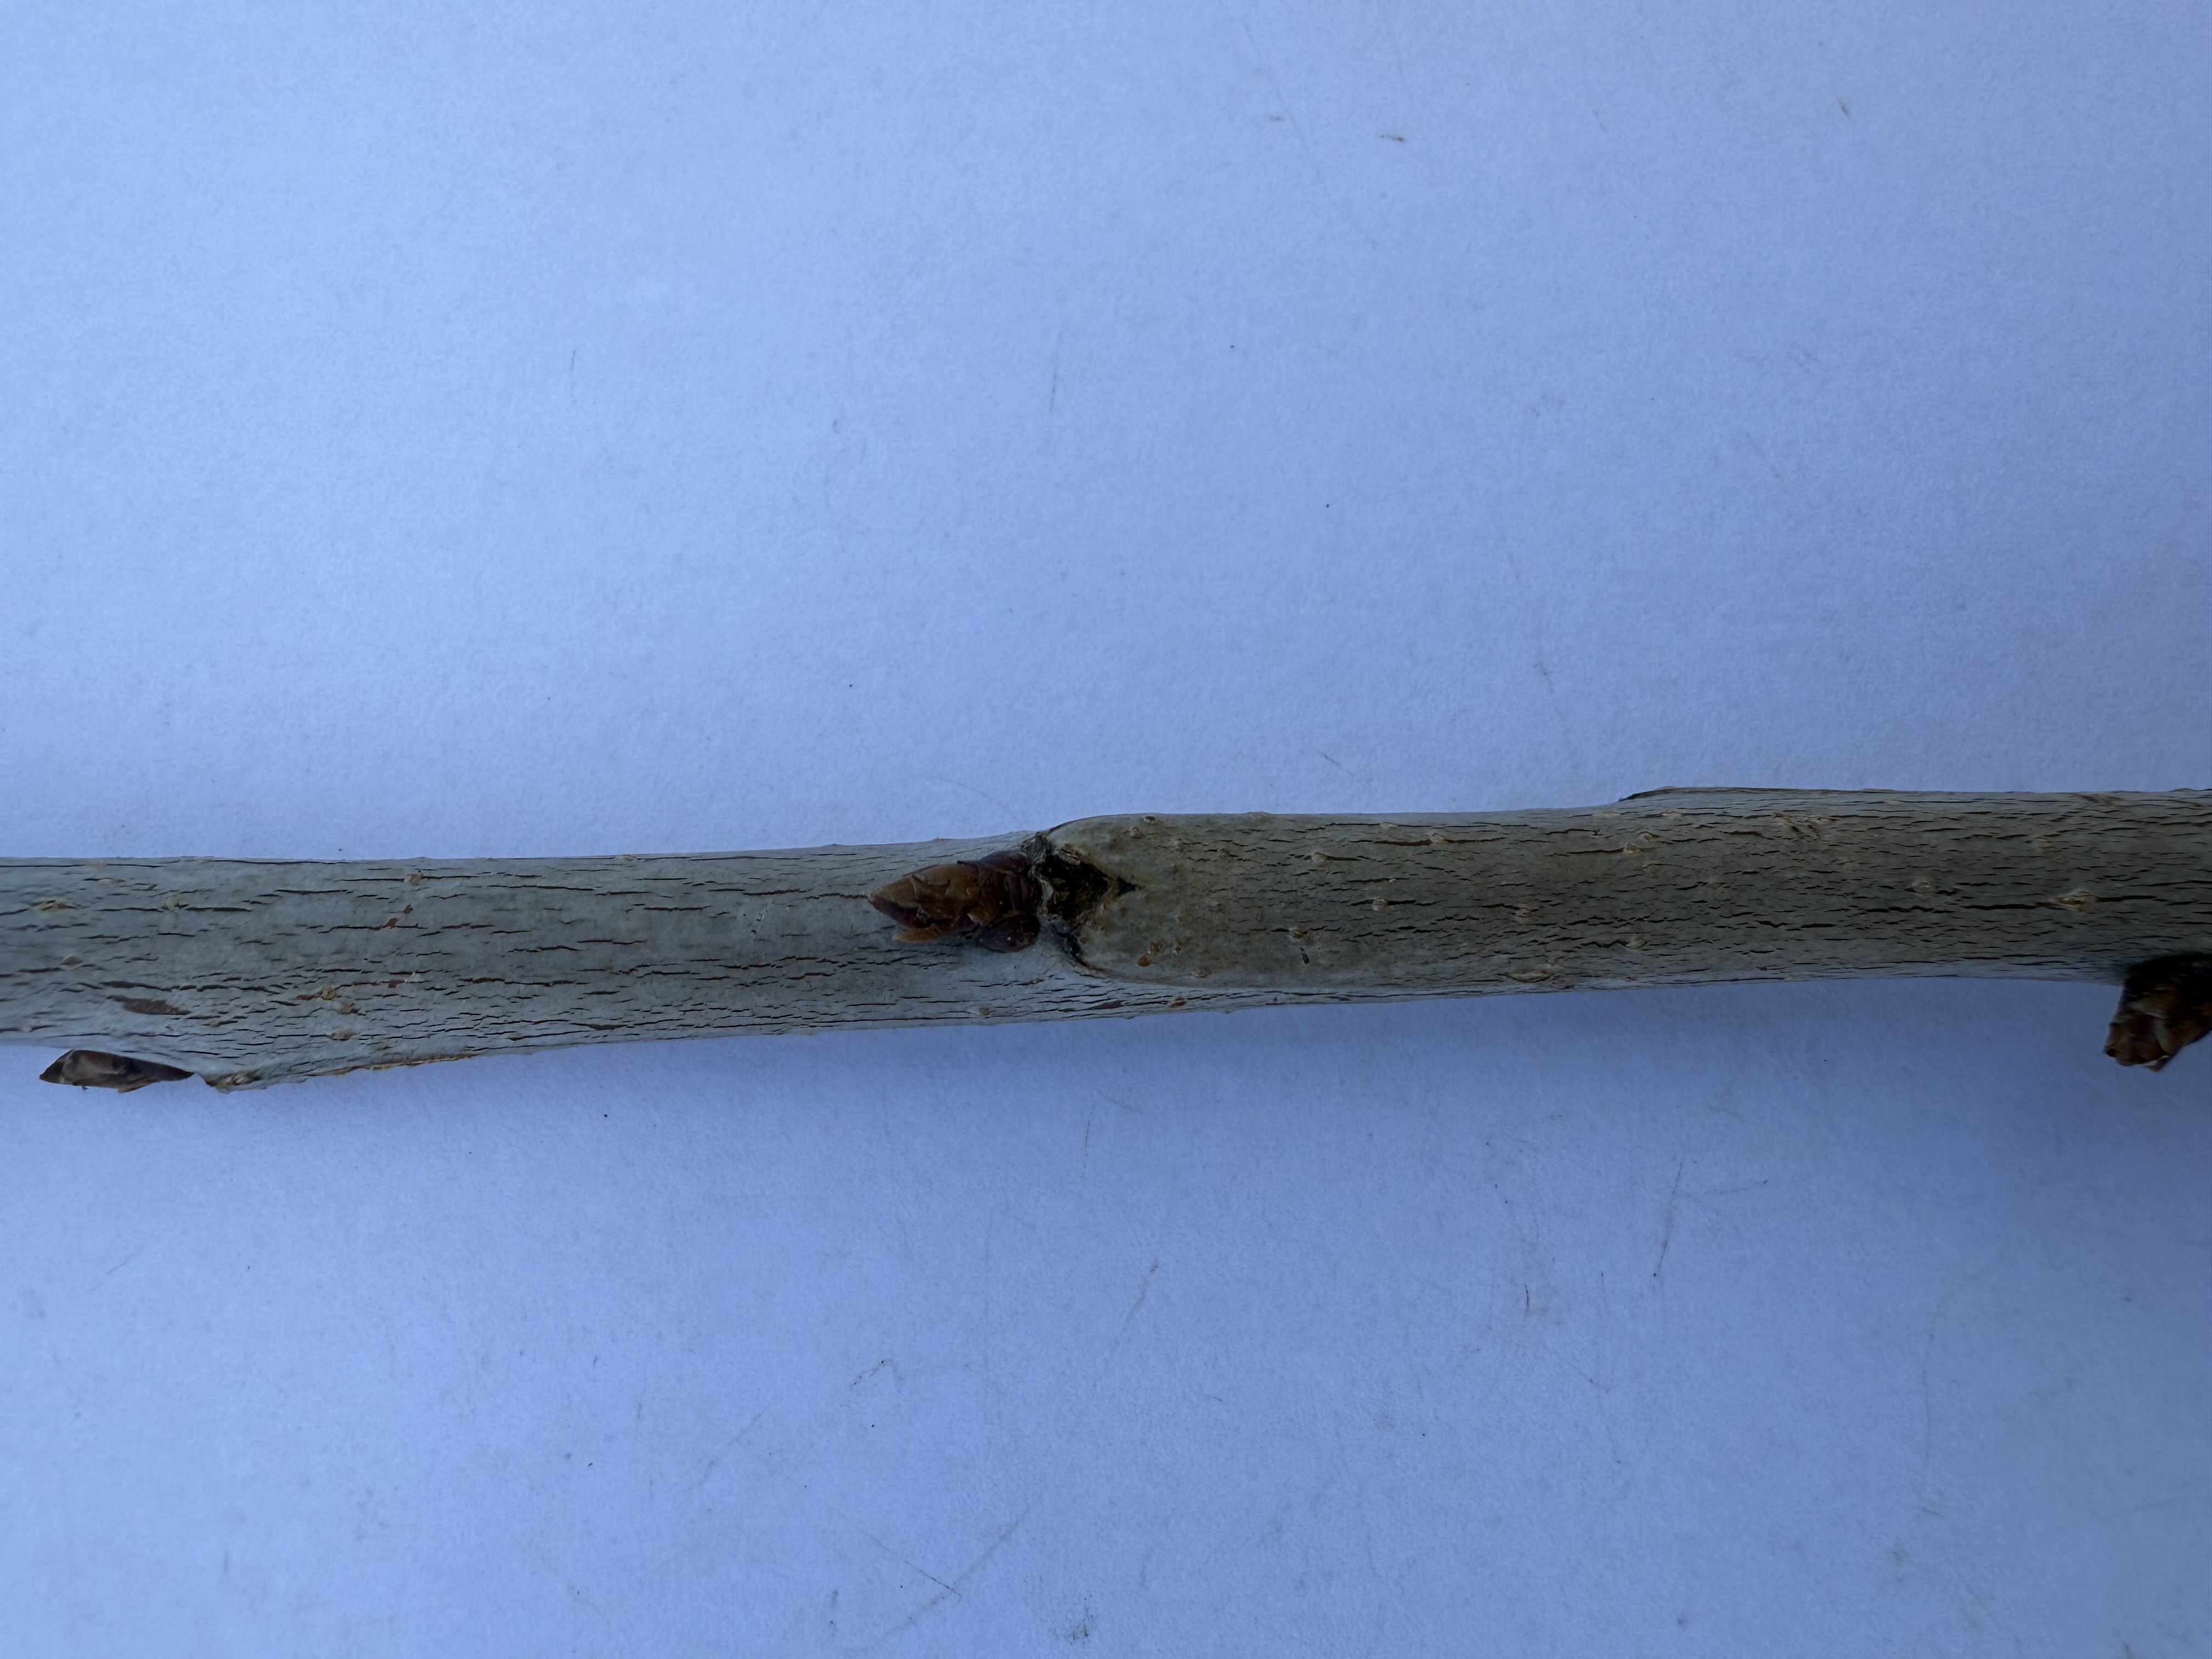
Variety: Yellow Cherry